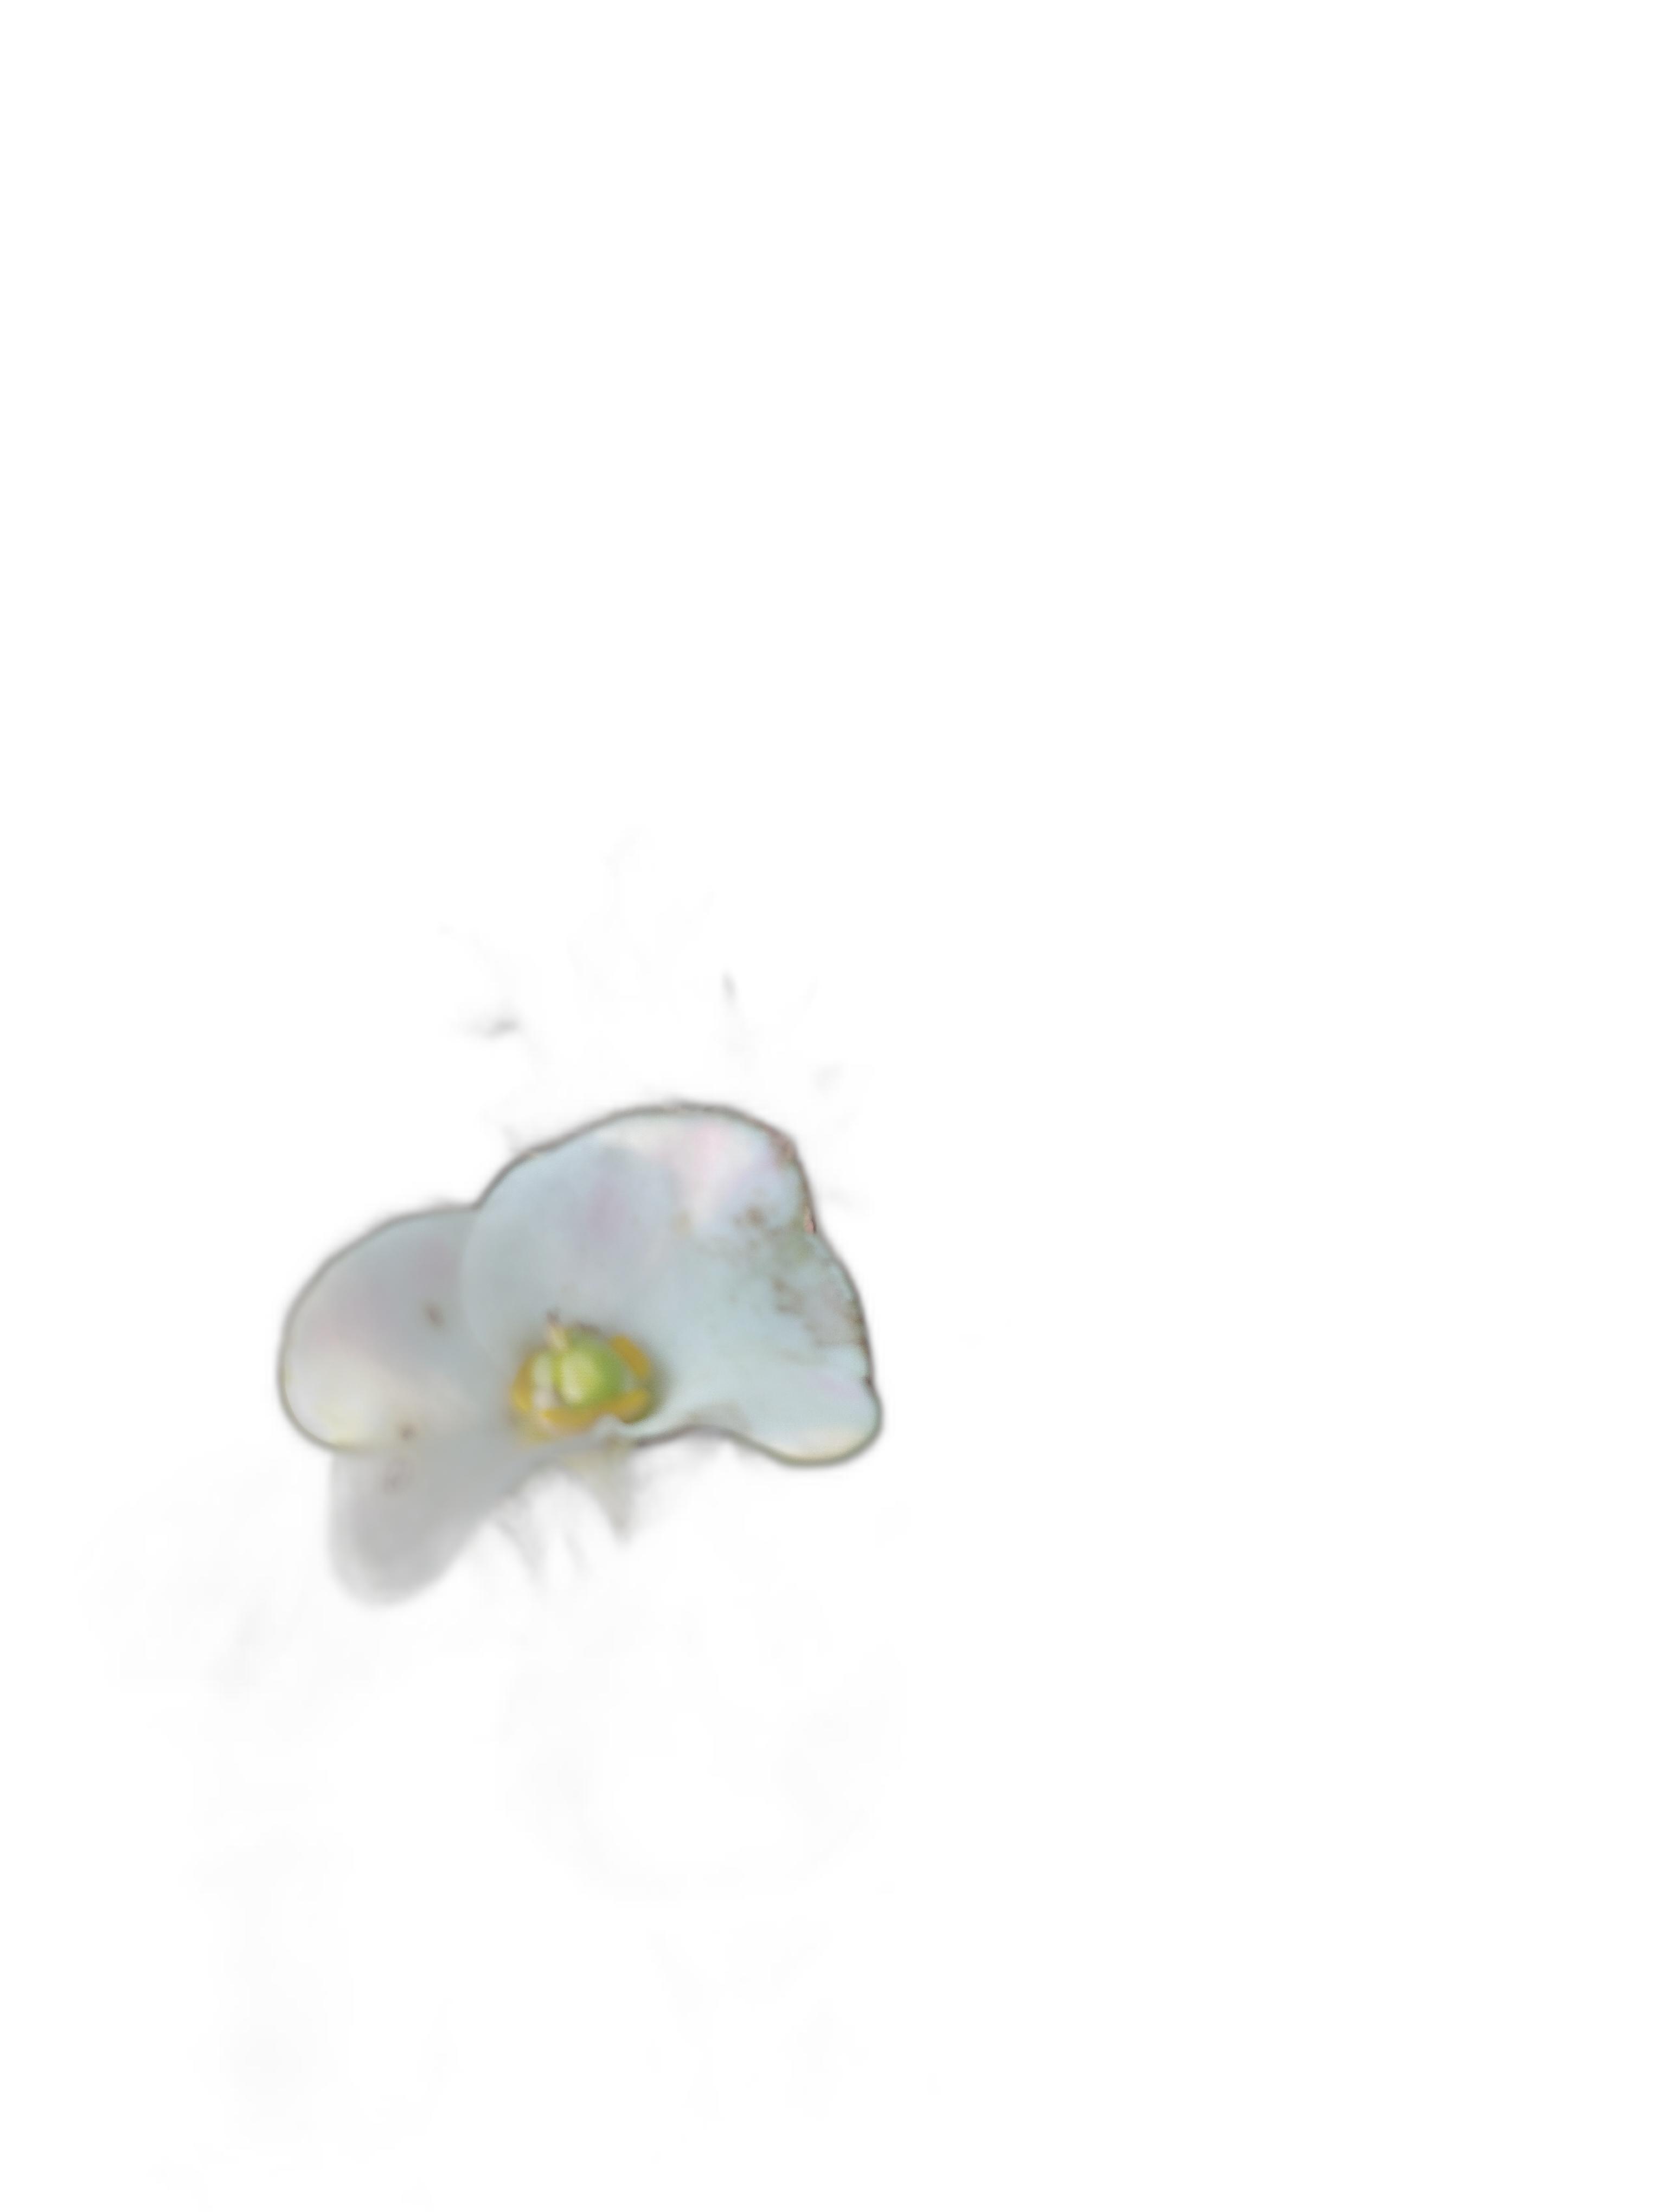
Label: Crown of thorns